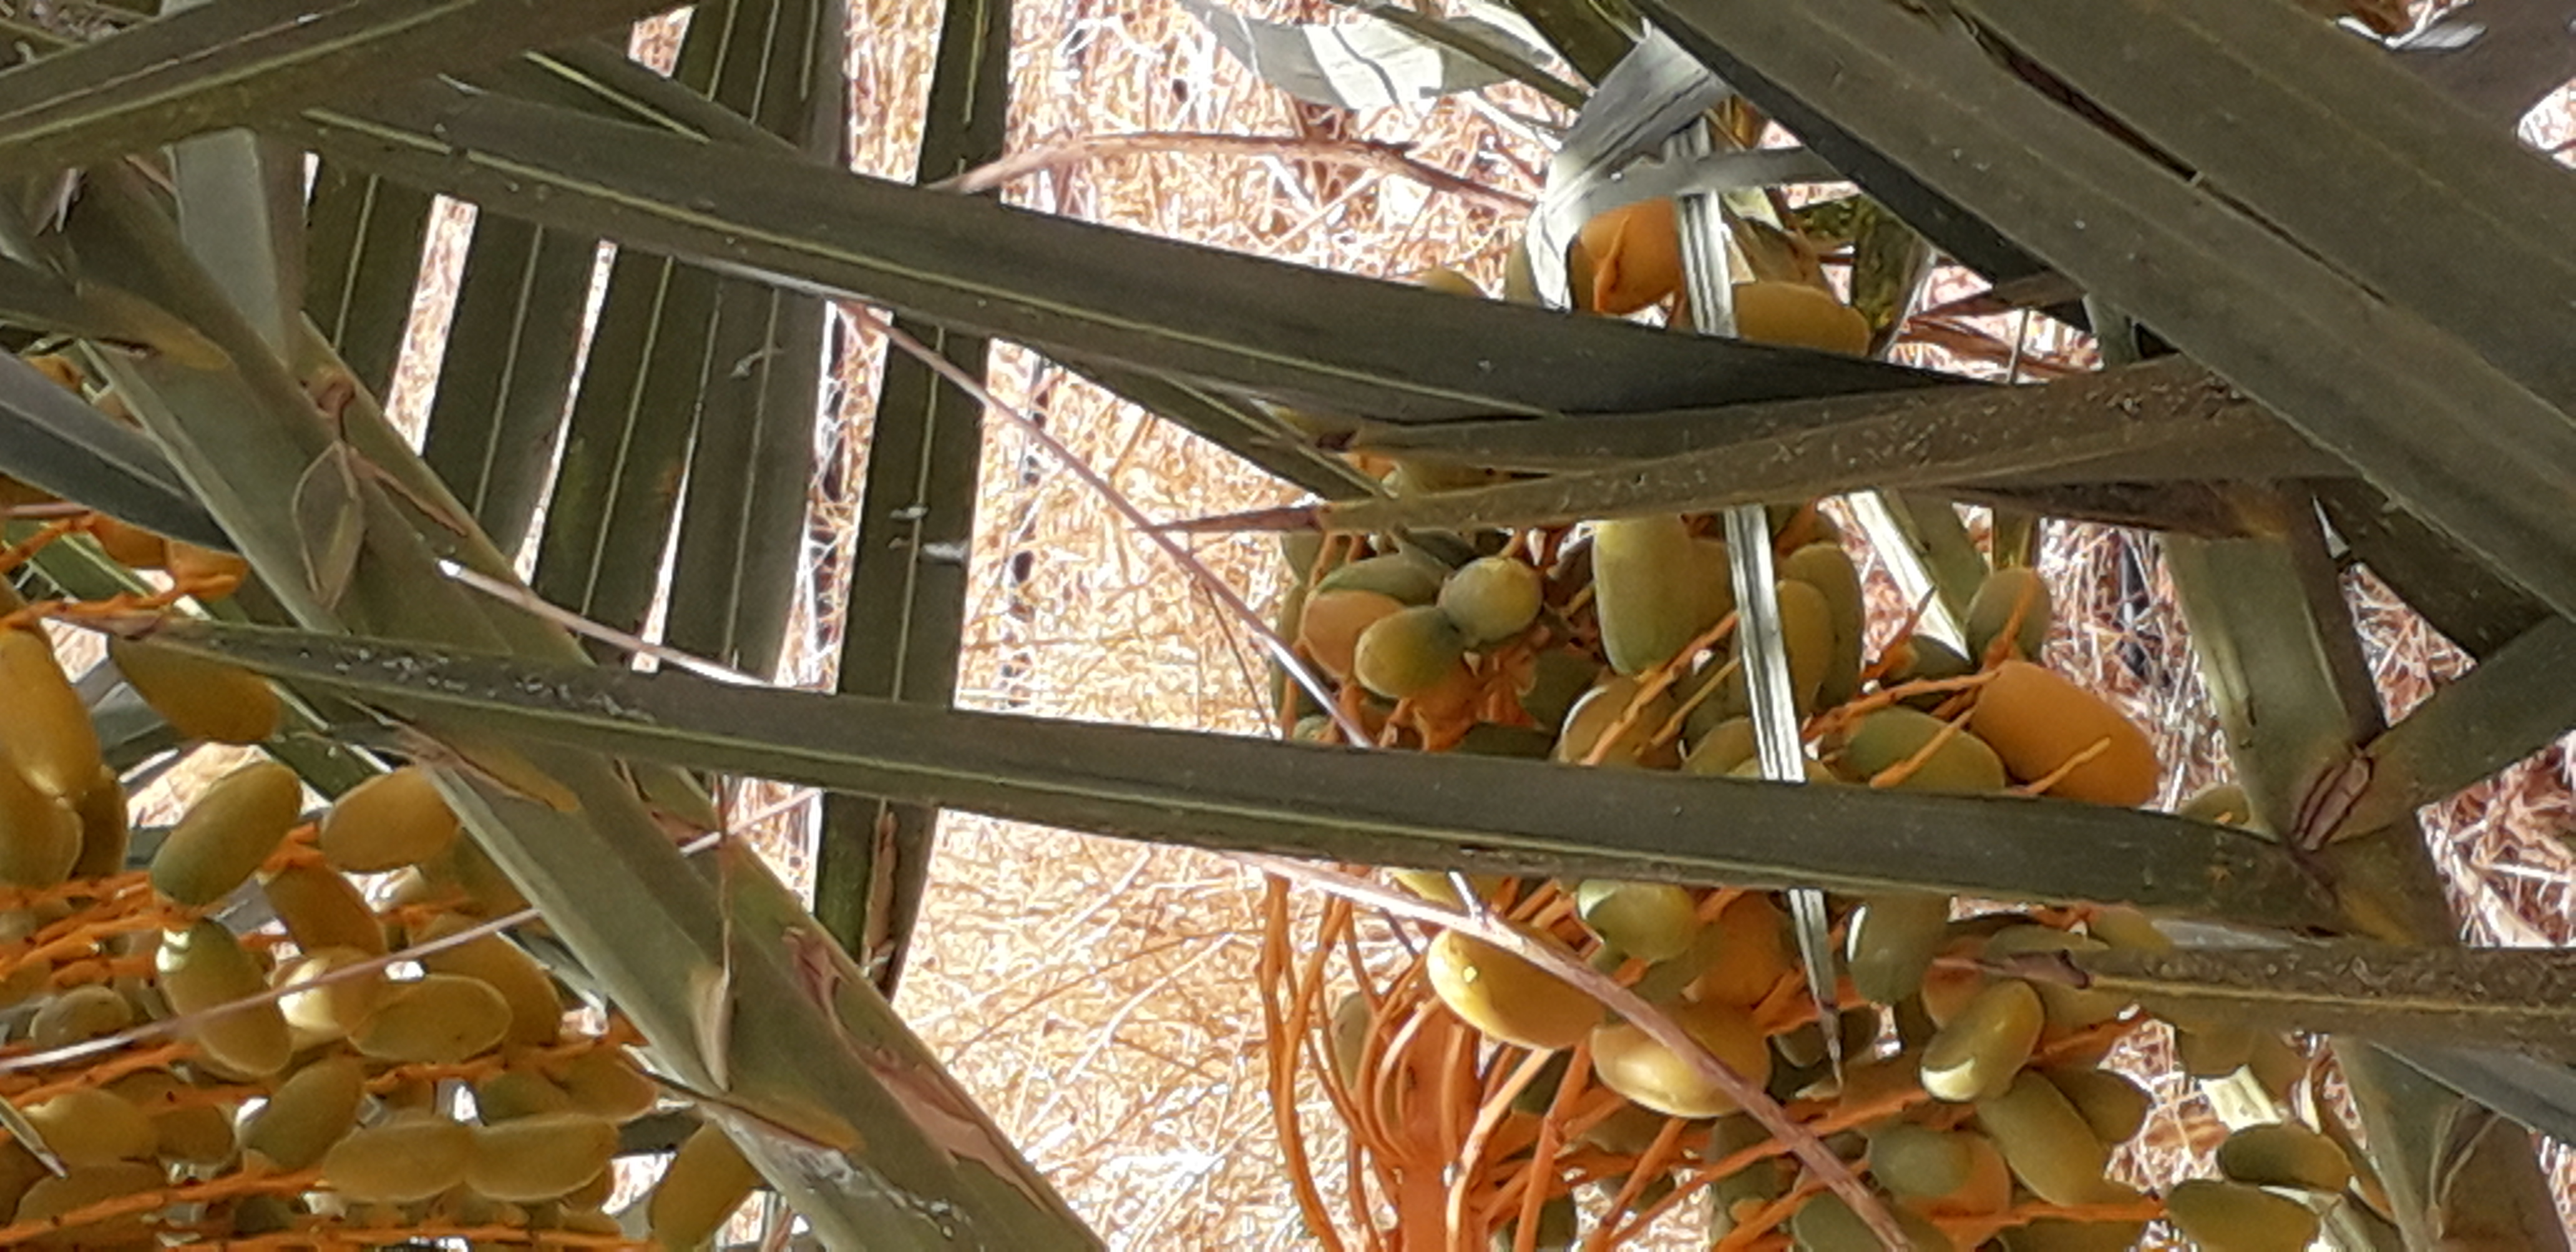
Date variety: kholt